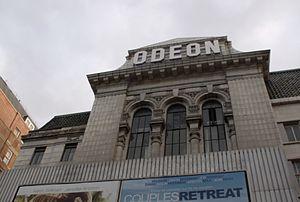
Mary Poppins est un film musical américain de Robert Stevenson adapté du roman éponyme de Pamela L. Travers et sorti en 1964. Mêlant prises de vues réelles et animation, il est considéré comme le 23ᵉ long métrage d'animation des studios Disney.